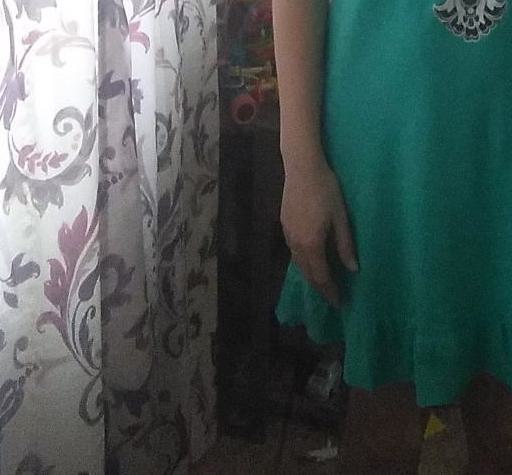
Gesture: no_gesture